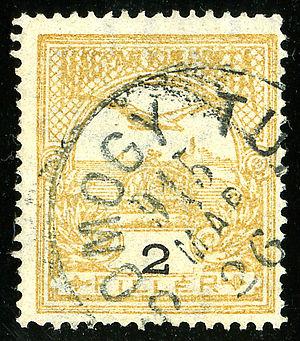
Somogytúr est un village et une commune du comitat de Somogy en Hongrie.